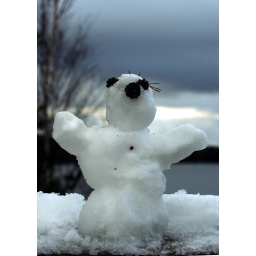
Little creature who has settled in to a bird tower for a winter